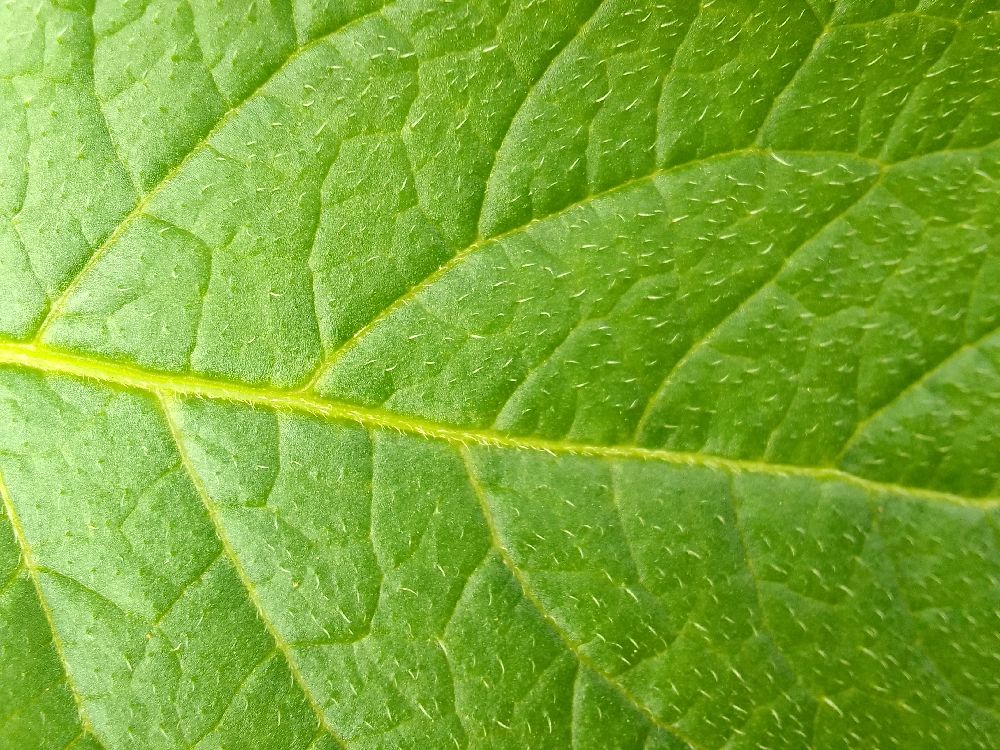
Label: Healthy